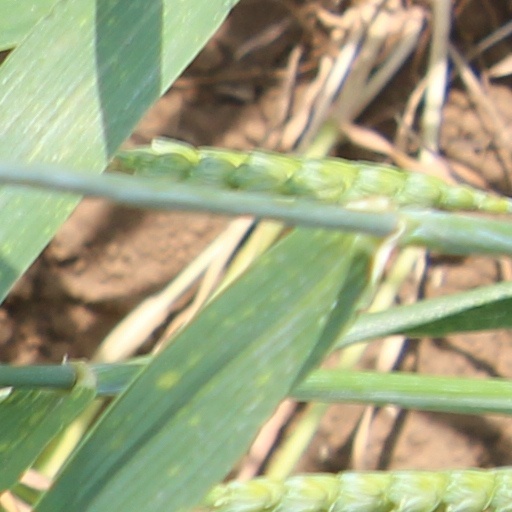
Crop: wheat